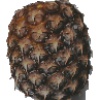
Label: pineapple